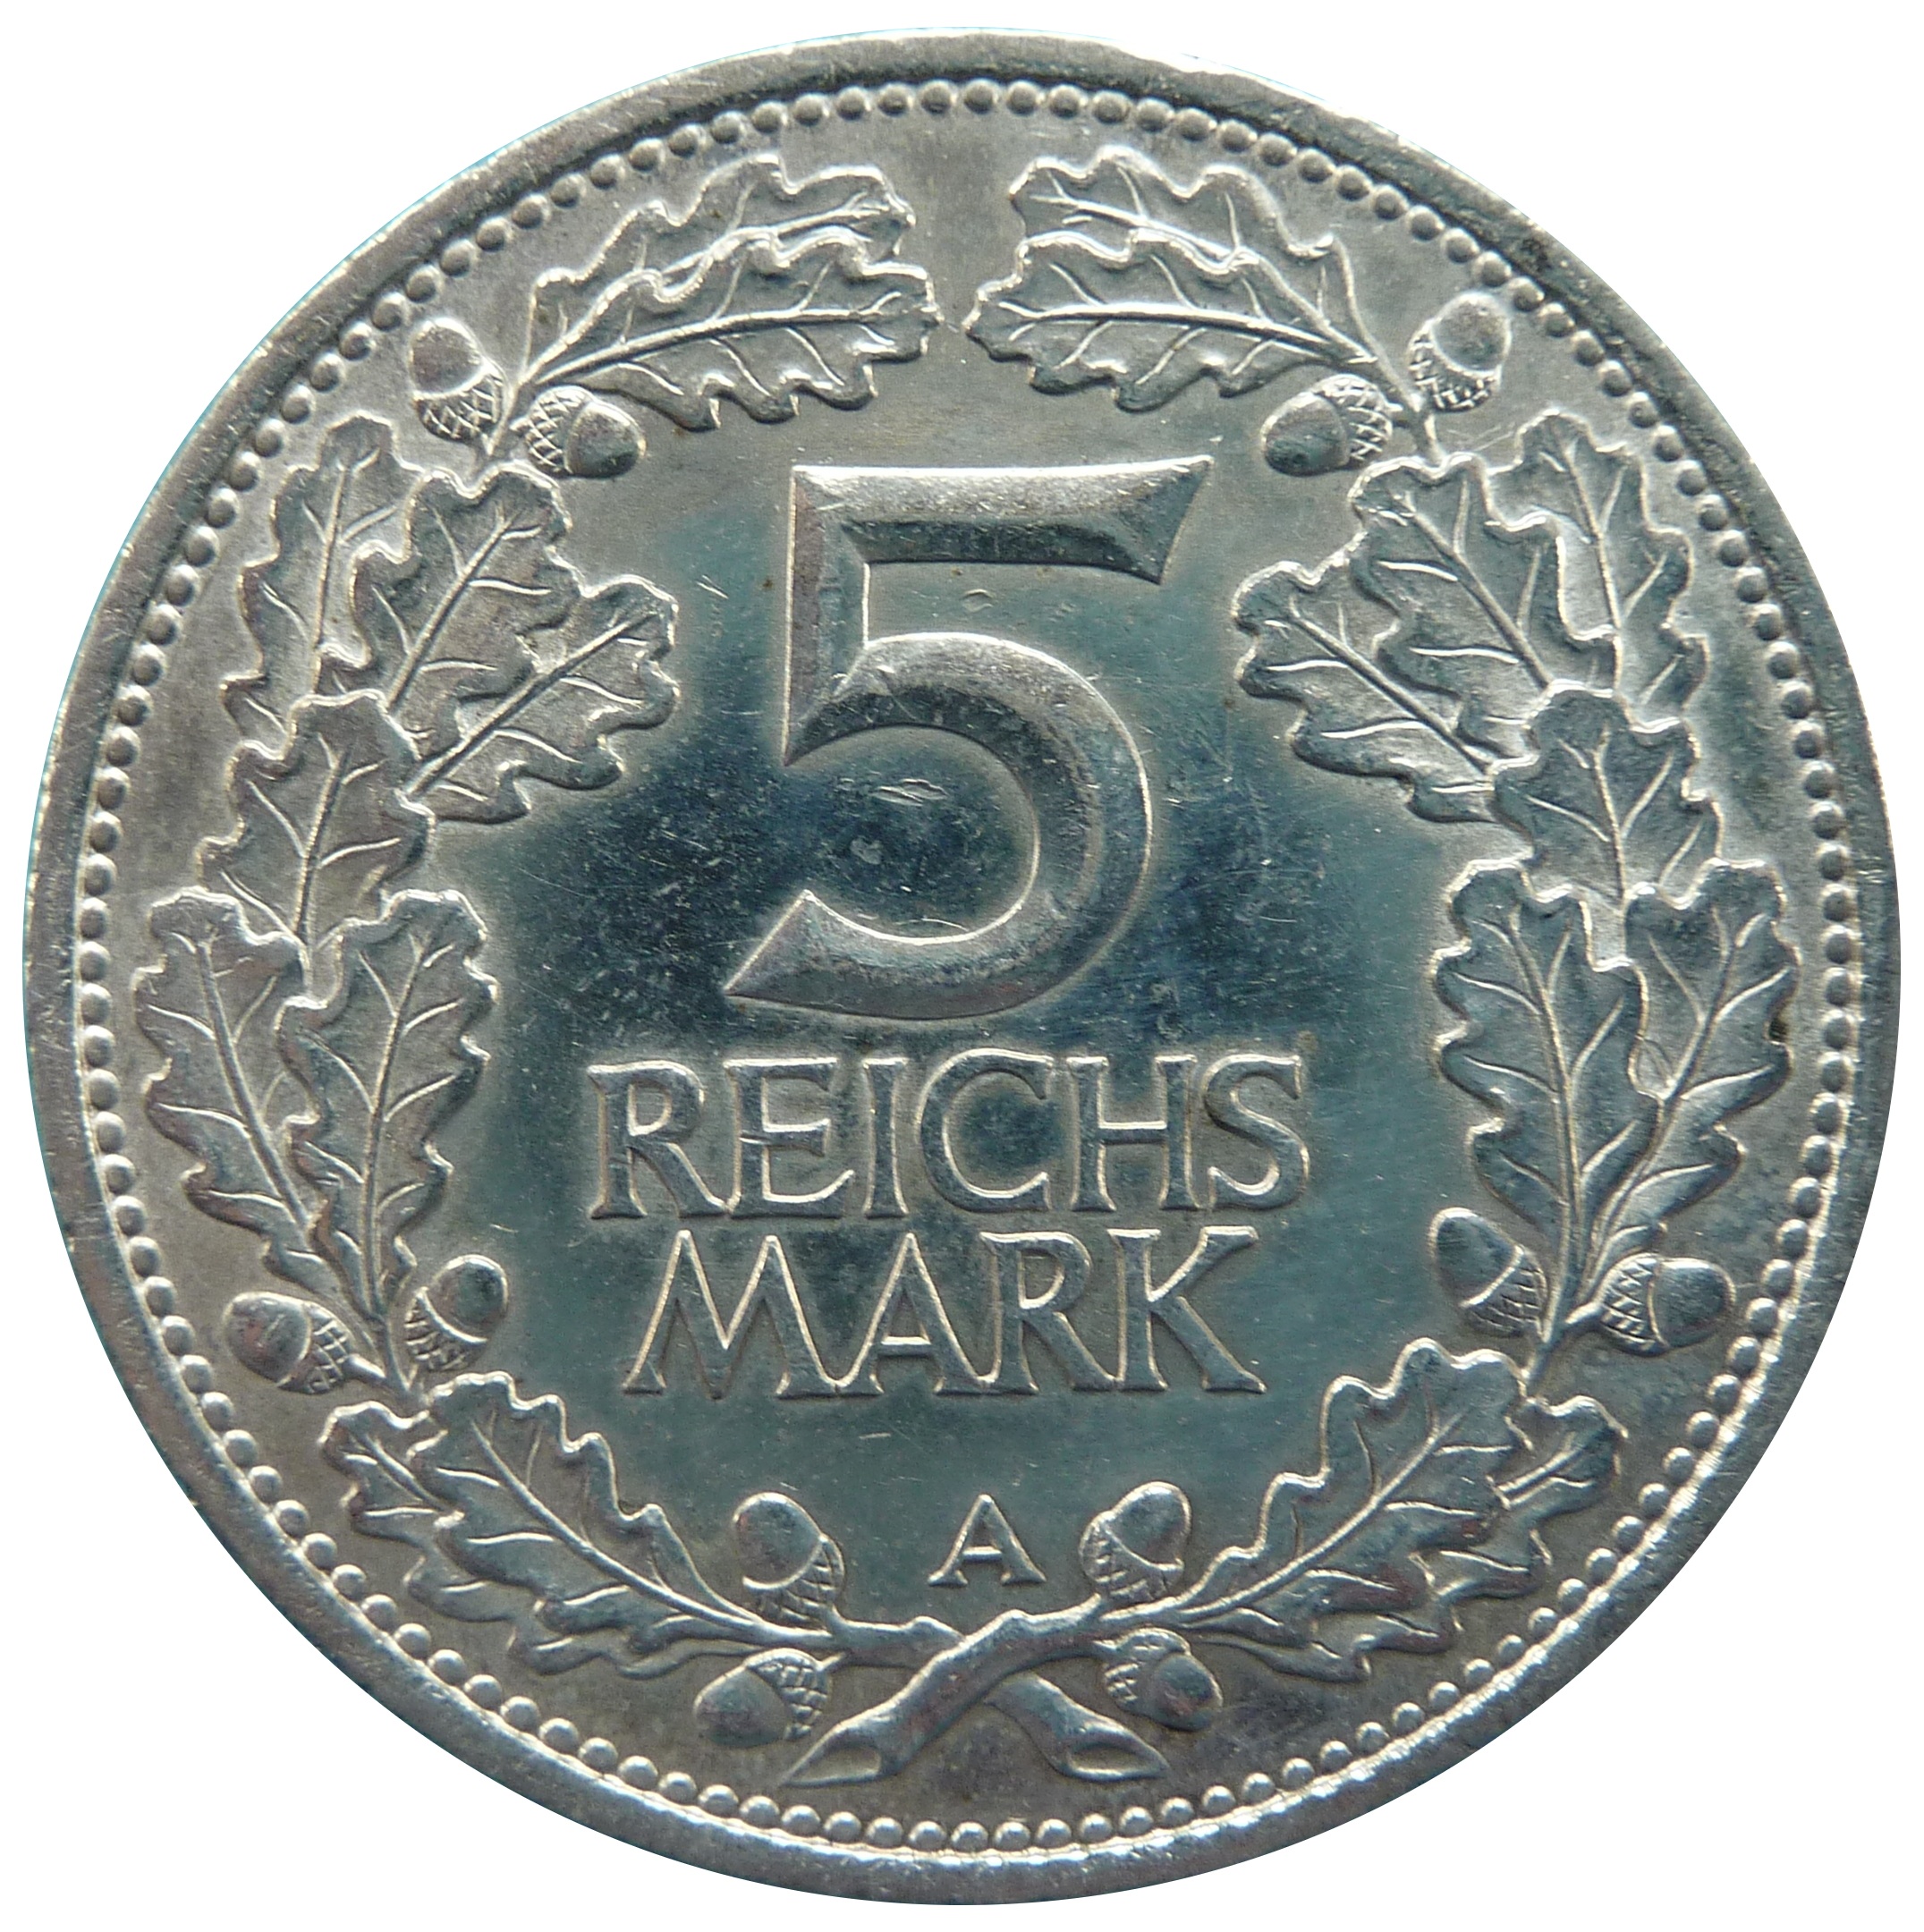
metal, money, cash, silver, currency, coin, financial, commemorative, weimar republic, reichsmark, numismatics, rhinelands